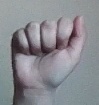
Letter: saad